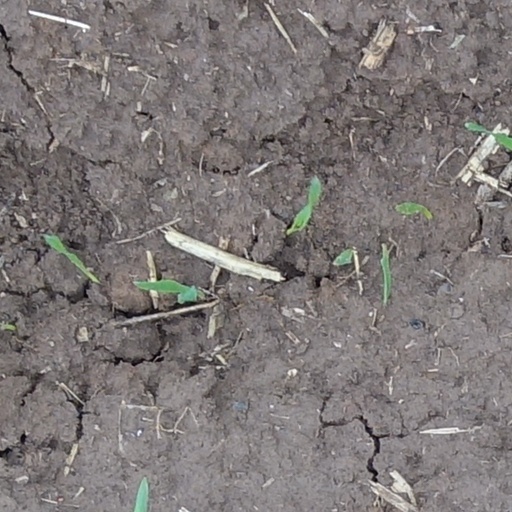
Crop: wheat